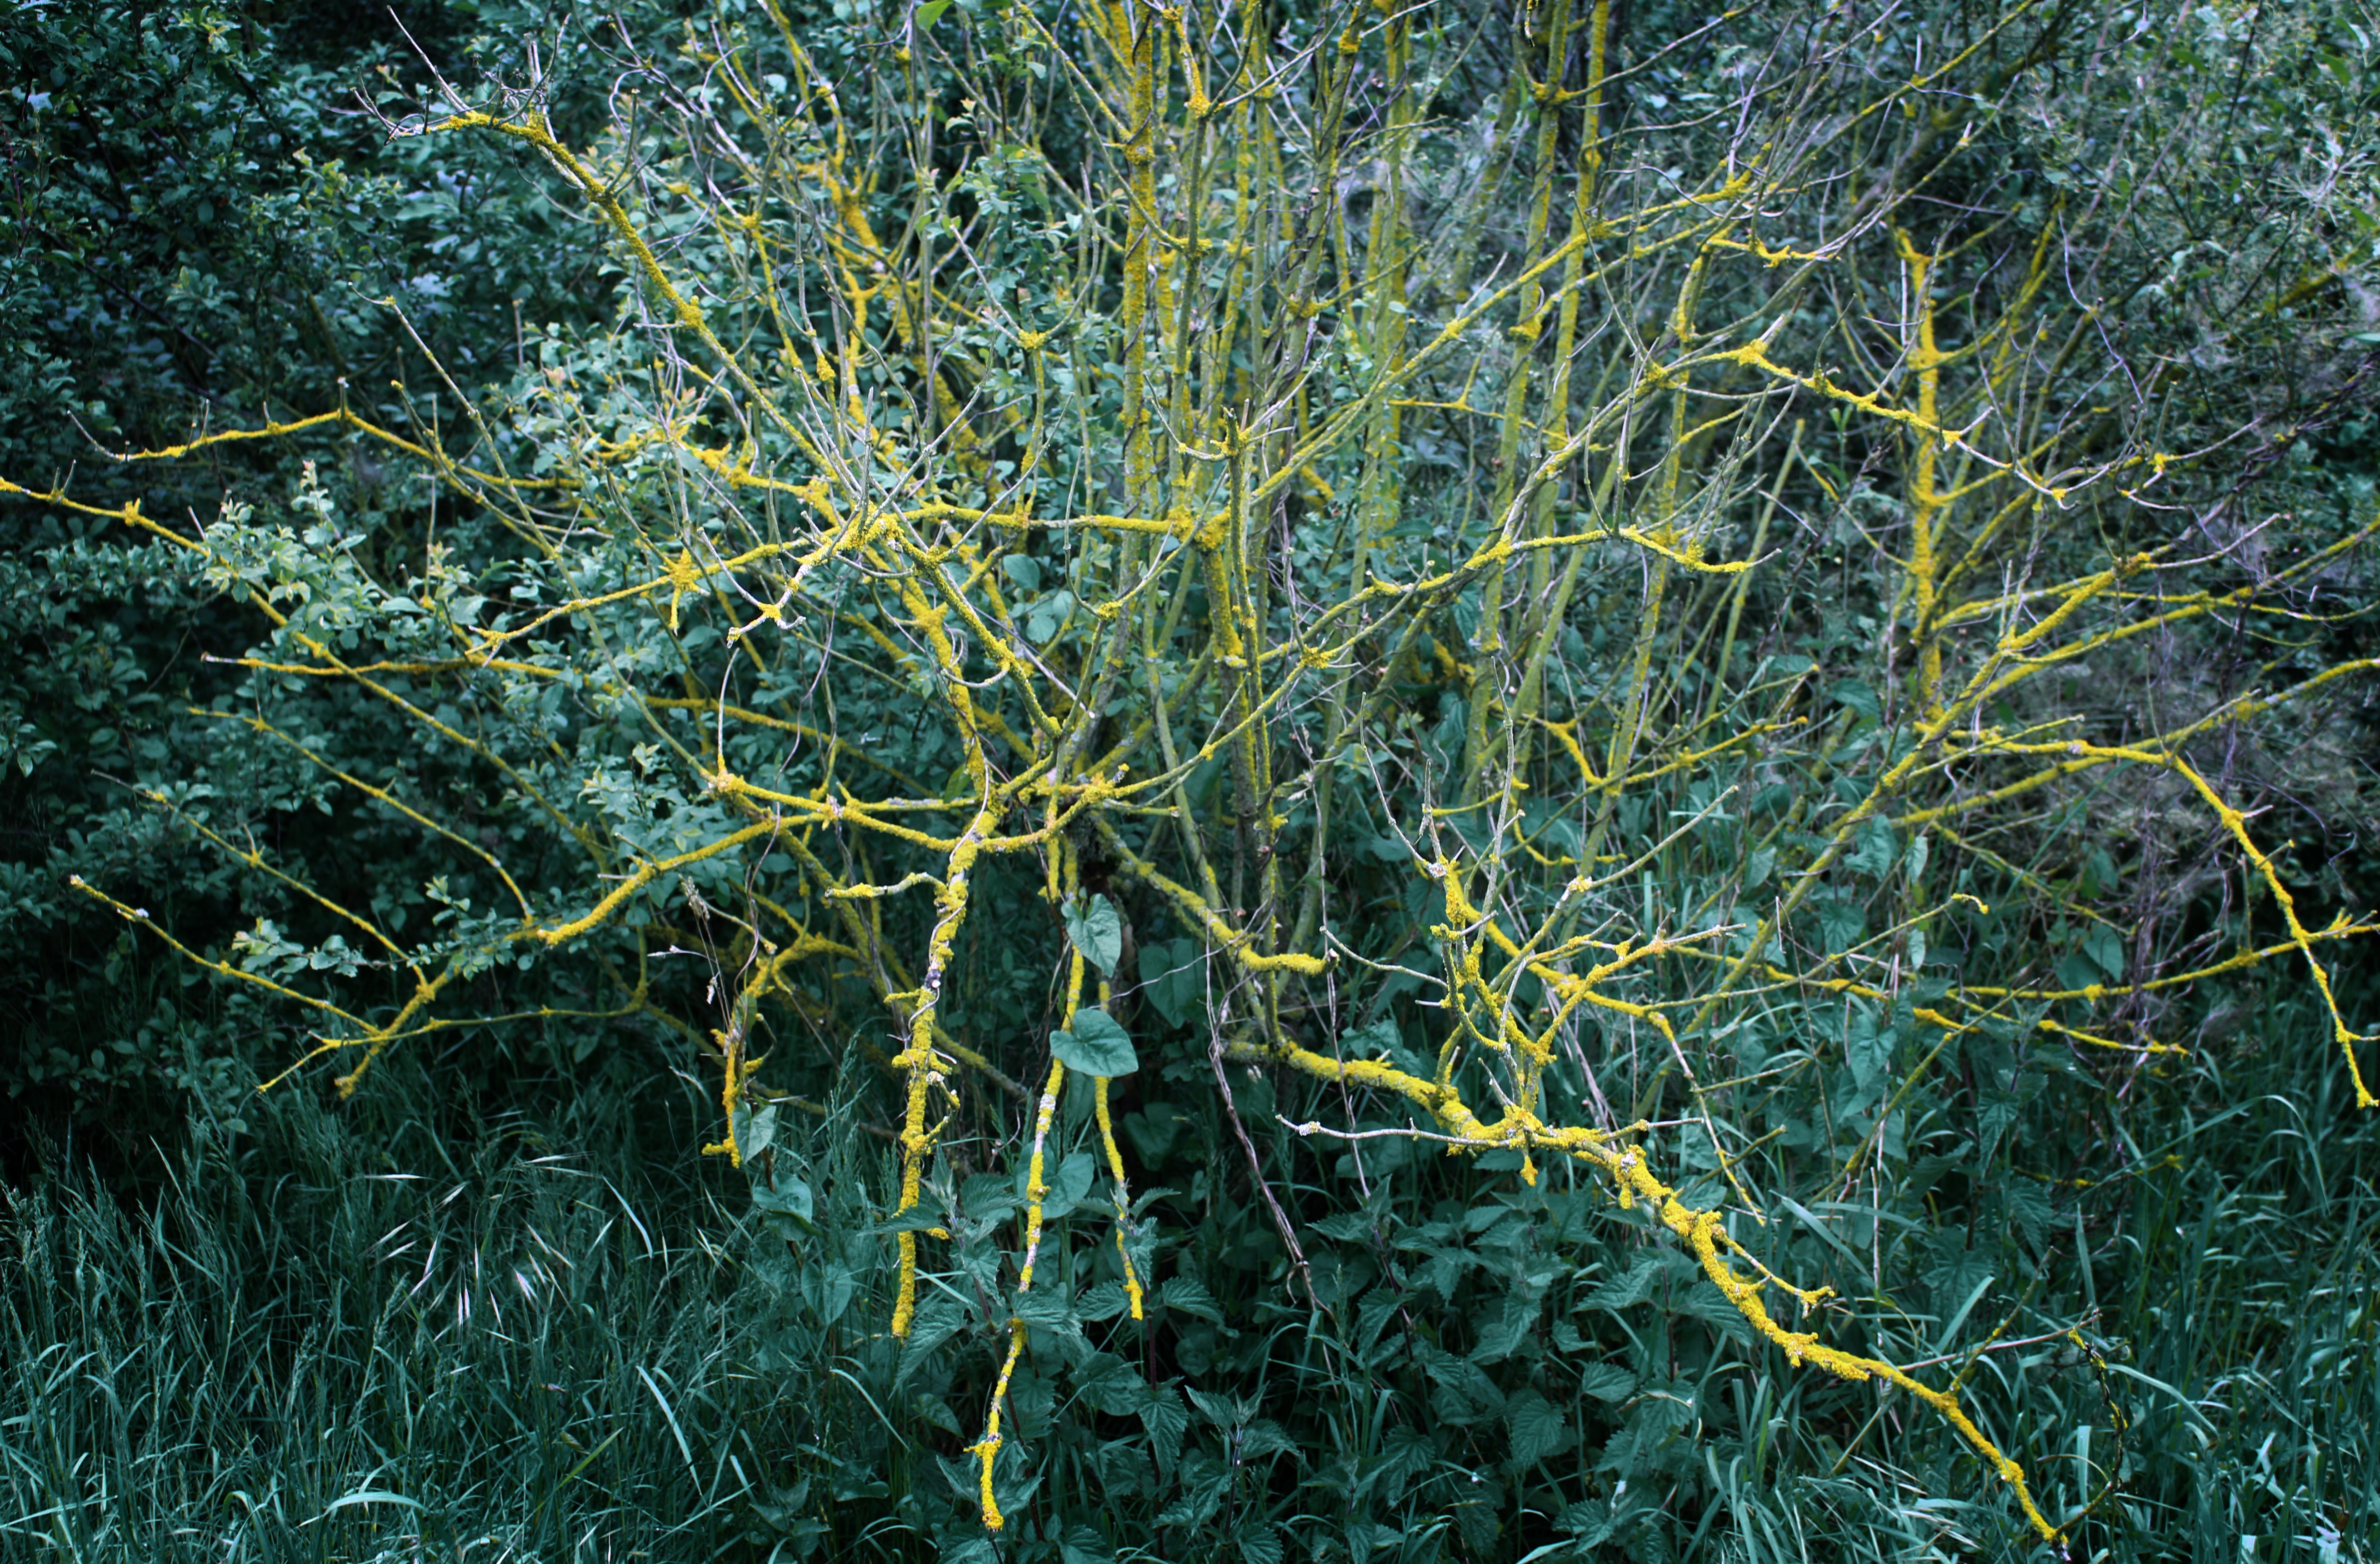
tree, branch, plant, leaf, flower, moss, green, produce, evergreen, contrast, flora, weave, aesthetic, spruce, shrub, undergrowth, ecosystem, flowering plant, plant stem, woody plant, land plant